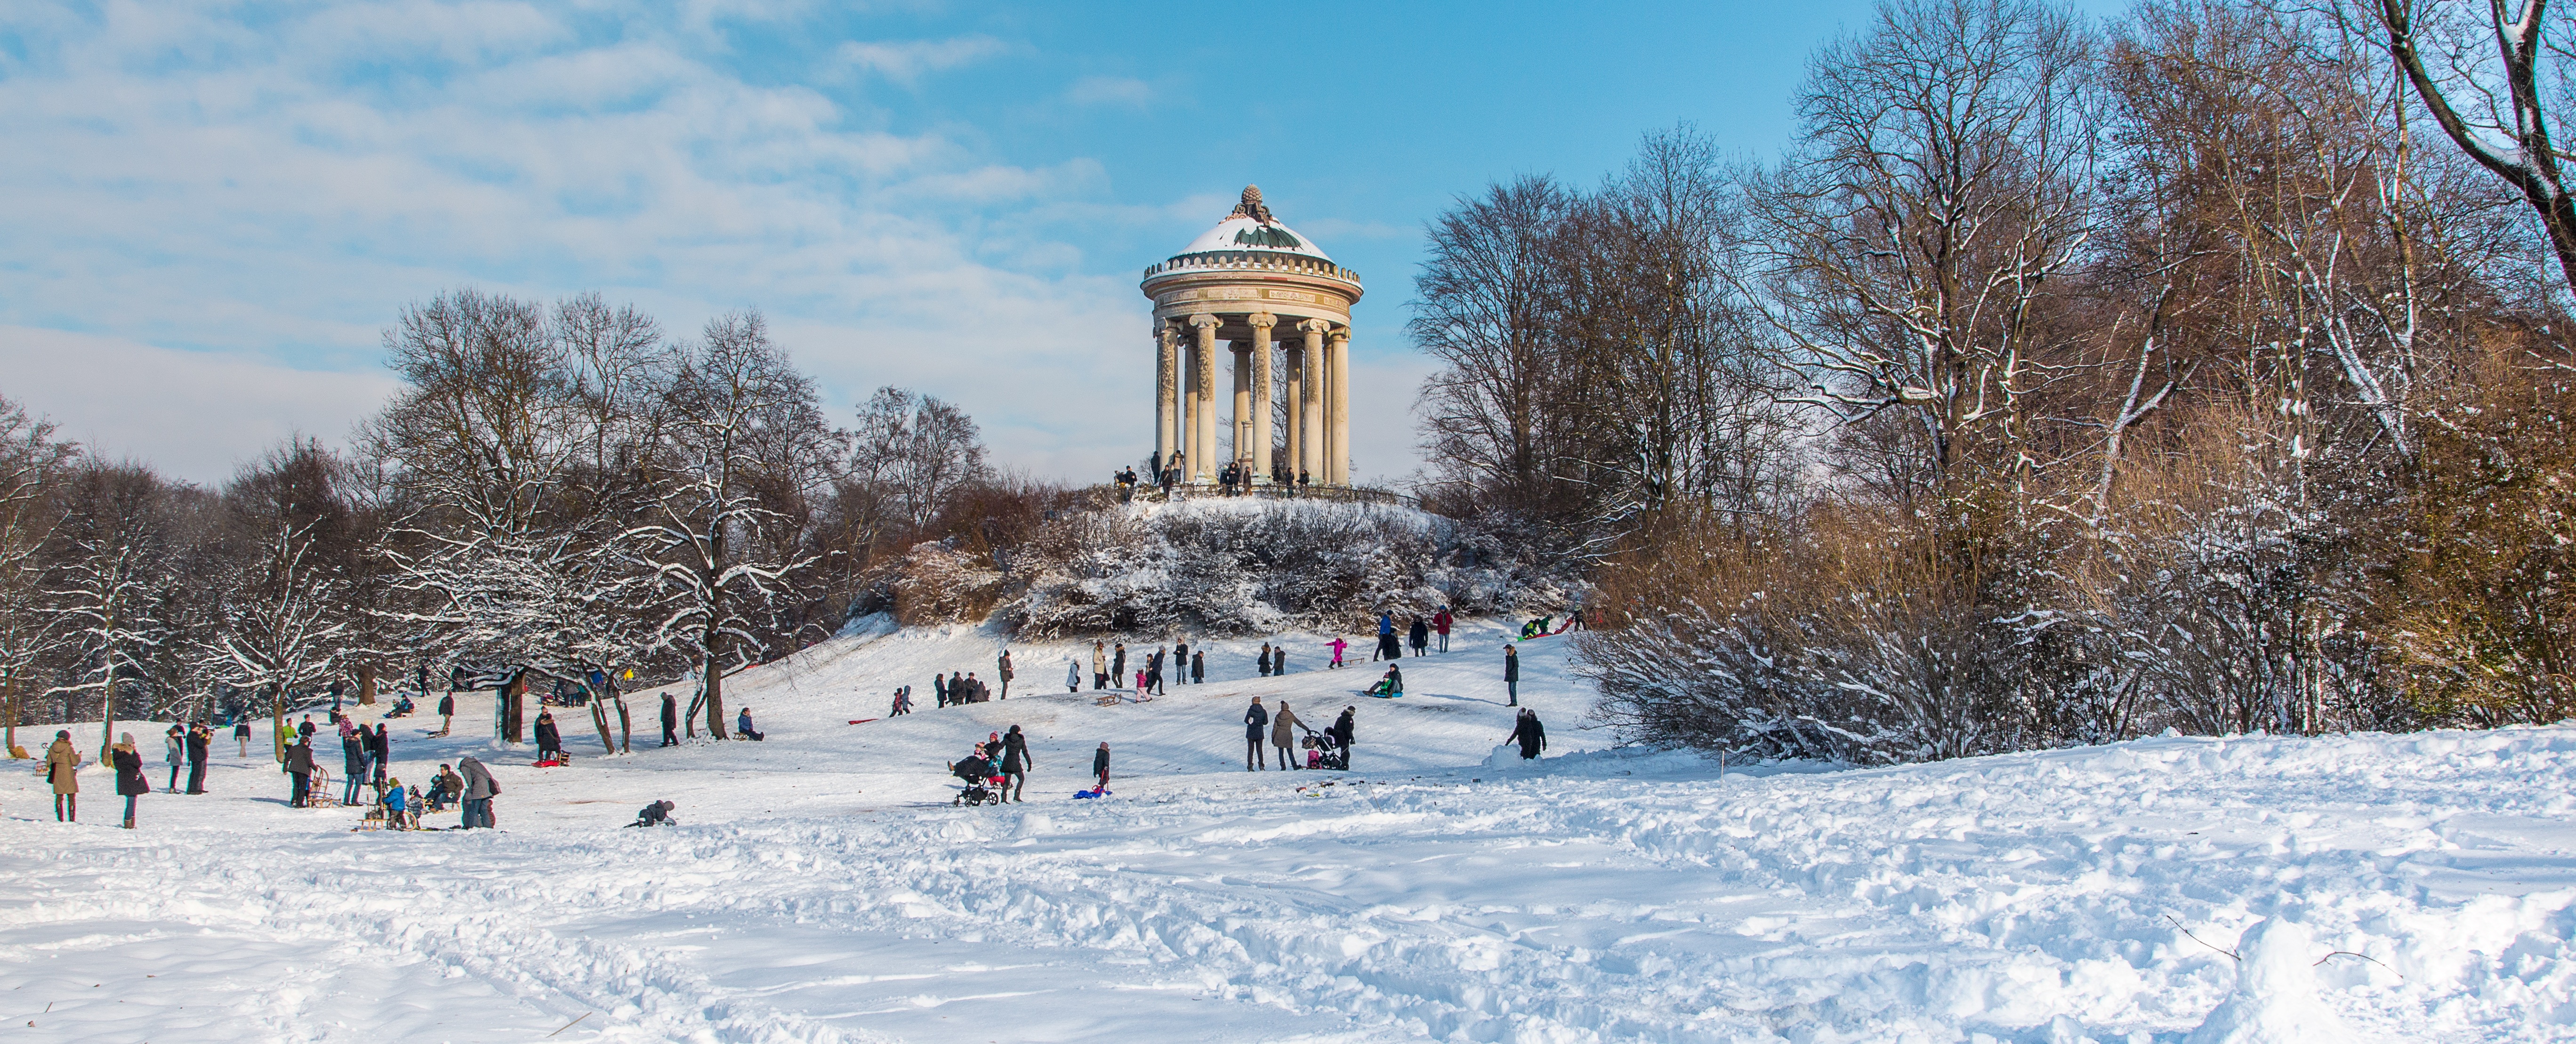
snow, winter, walk, weather, season, winter sport, resort, footwear, bavaria, wintry, munich, english garden, monopteros, landeshaupstadt